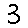
Label: 3